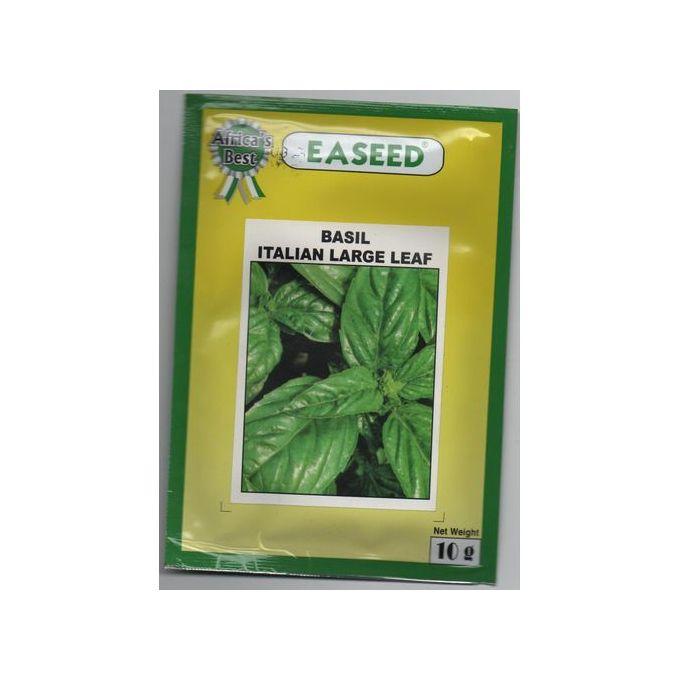
Eneo la wazi lenye njia ndogo iliyozungukwa na uoto wa asili kama vile nyasi fupi, vichaka na miti. Ikiashiria ni mandhari kwa ajili ya hifadhi ya wanyamapori au hifadhi ya msitu.